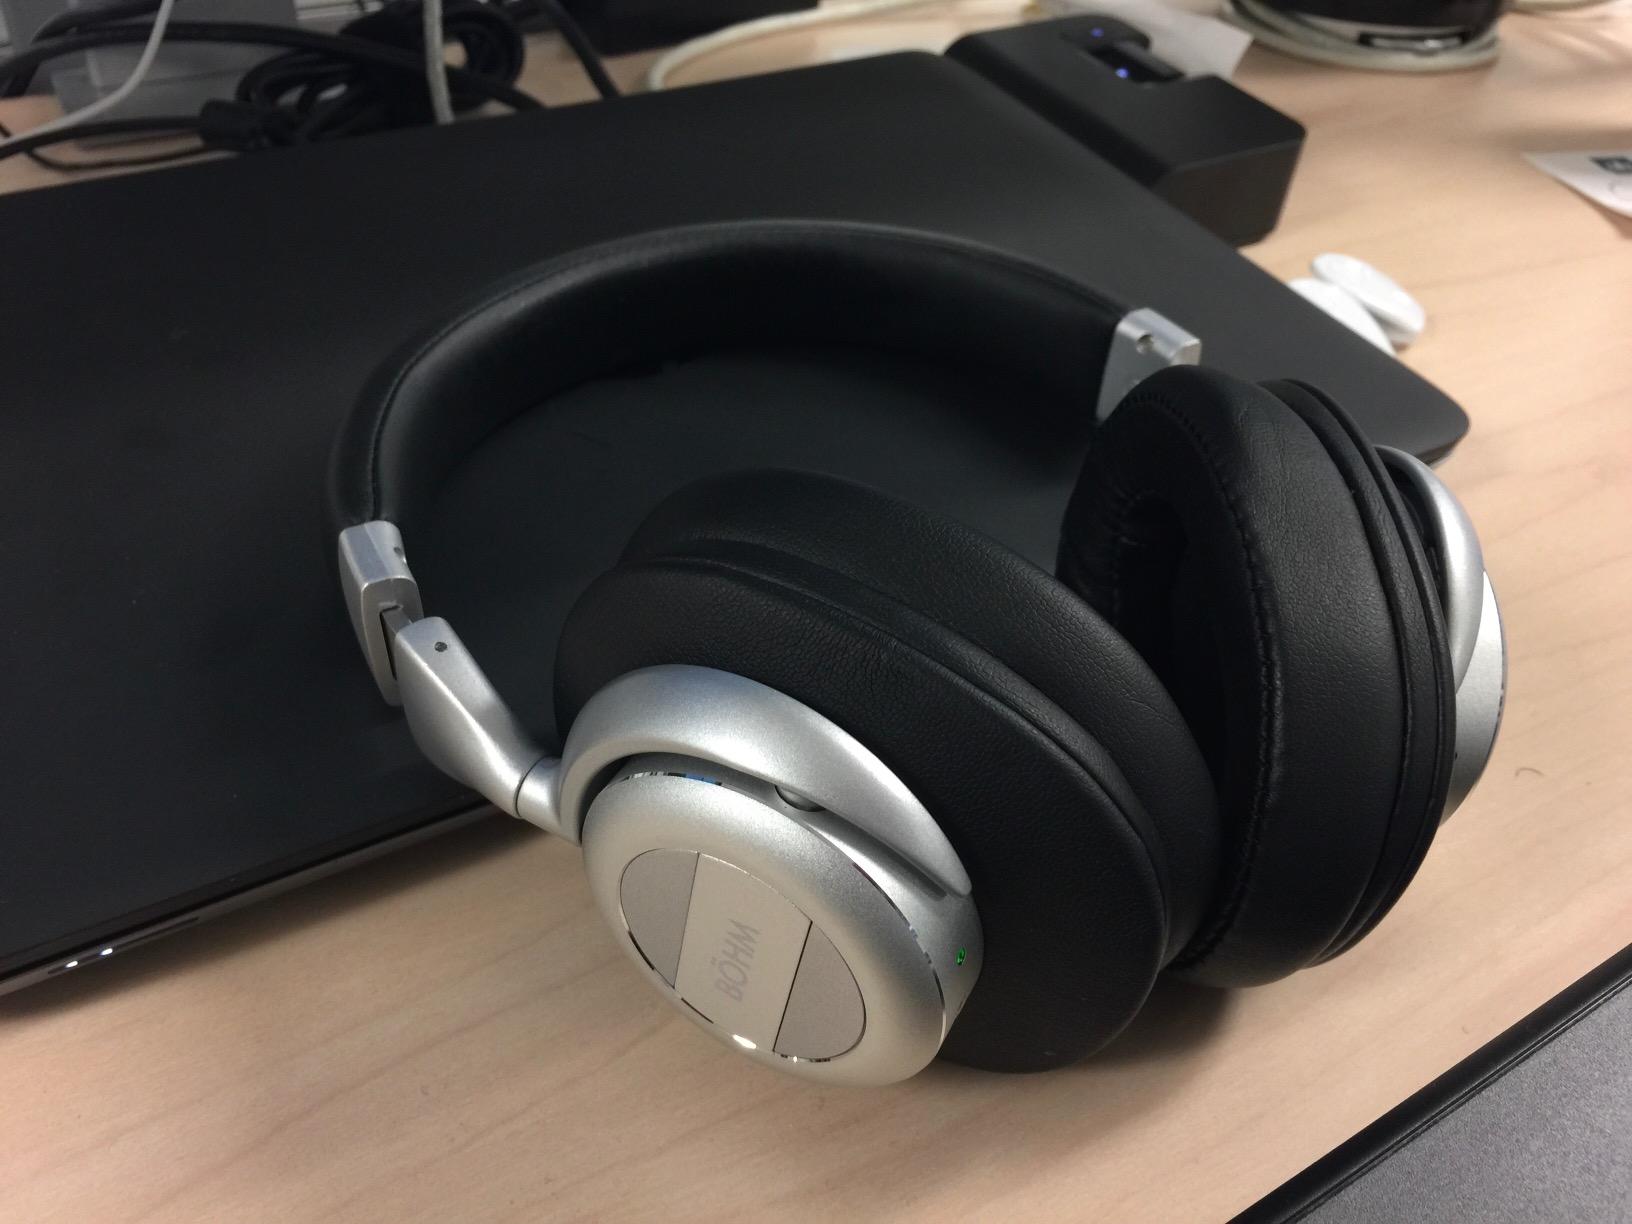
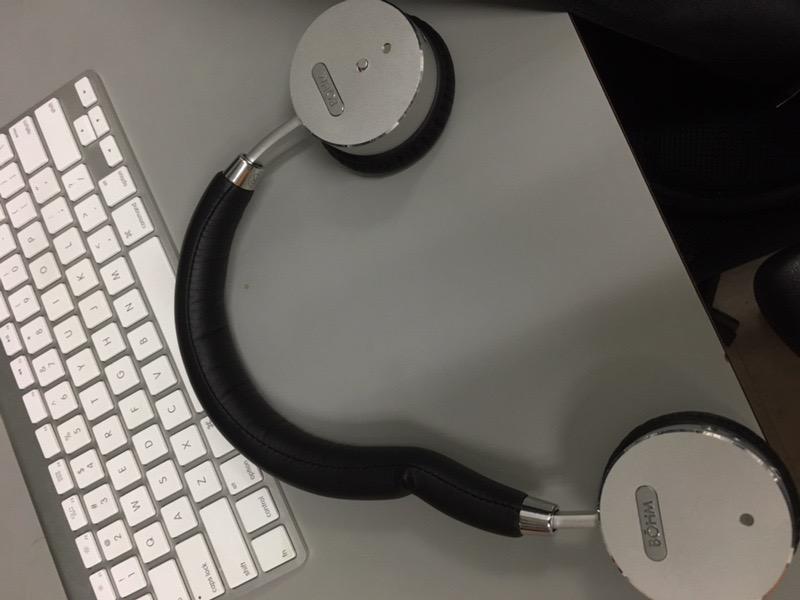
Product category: headphones
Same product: no